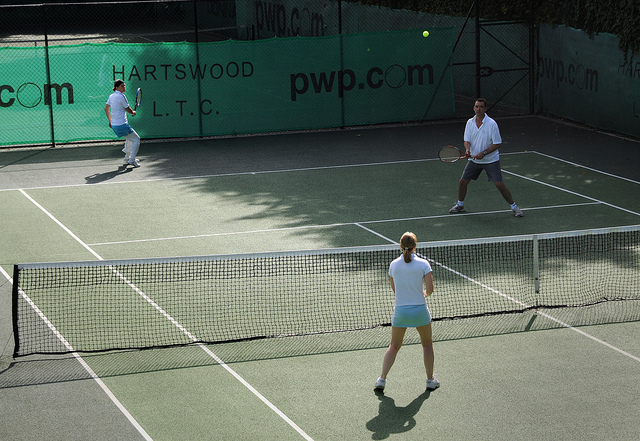
ba người đang cầm vợt tennis và di chuyển ở trên sân